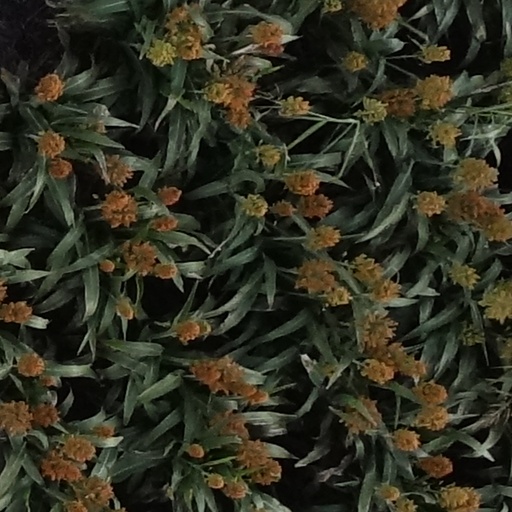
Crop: sorghum